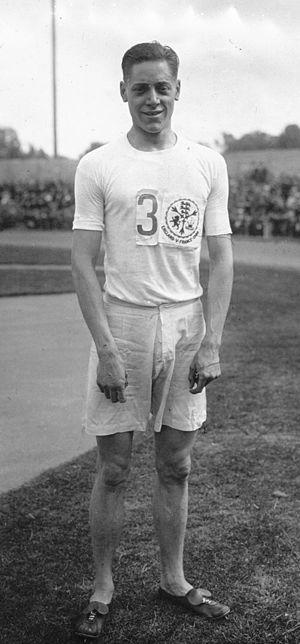
Cyril William Gill est un athlète britannique spécialiste du sprint. Il était affilié au Polytechnic Harriers.